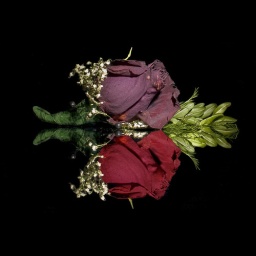
Ijuste change some stuff and the turn the second rose in red